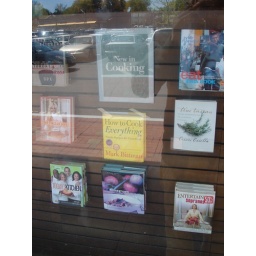
Oh look Michel Nischan's book is in the front window